Peter Hall (urbanist)

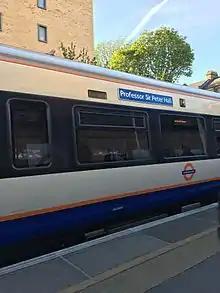
The Professor Sir Peter Hall Overground train

Hall was knighted in 1998 for services to the Town and Country Planning Association. He was awarded the Vautrin Lud International Geography Prize in 2001; the Royal Town Planning Institute Gold Medal and the Founder's Medal of the Royal Geographical Society for distinction in research in 2003; and the Balzan Prize for the "Social and Cultural History of Cities since the Beginning of the 16th Century" in 2005. He won the last award ""for his unique contribution to the history of ideas about urban planning, his acute analysis of the physical, social and economic problems of modern cities and his powerful historical investigations into the cultural creativity of city life."" He also won the Regional Studies Prize for Overall Contribution to the Field of Regional Studies in 2008.